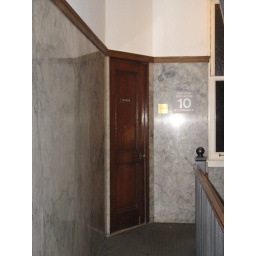
Restroom in the office building